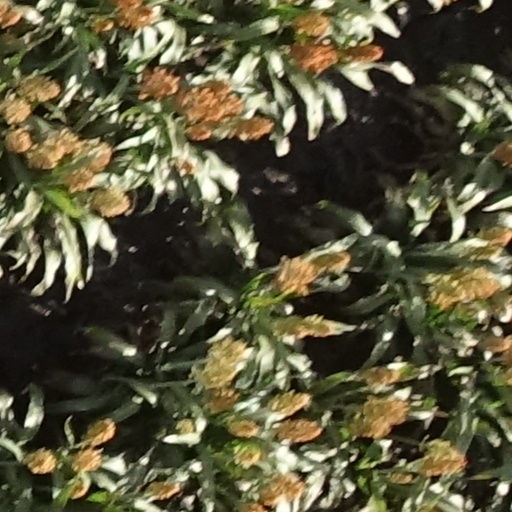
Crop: sorghum